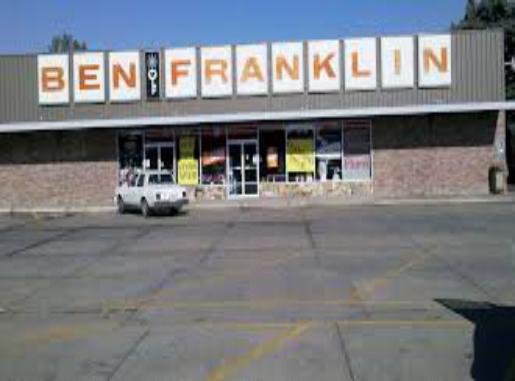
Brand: Ben Franklin Stores
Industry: Necessities